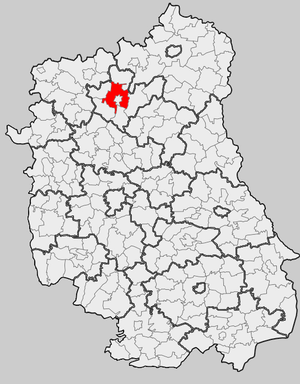
Radzyń Podlaski est une gmina rurale du powiat de Radzyń Podlaski, dans la Voïvodie de Lublin, dans l'est de la Pologne.